Dream Tundra

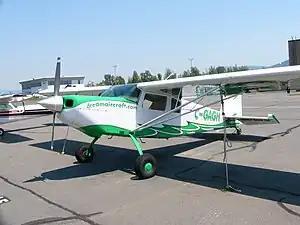
Prototype Dream Tundra 200

The Dream Tundra is a single-engine, high-wing monoplane designed in Canada. Seating four, its short takeoff and landing characteristics can be adapted to land, snow, or water use. It is produced as a kit for homebuilding.